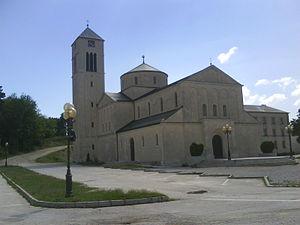
Le canton 10 est un canton de la Fédération de Bosnie-et-Herzégovine dont la capitale et la plus grande ville est Livno. Le canton est situé à l'ouest de la Fédération. Il correspond approximativement à la région historique de Tropolje.